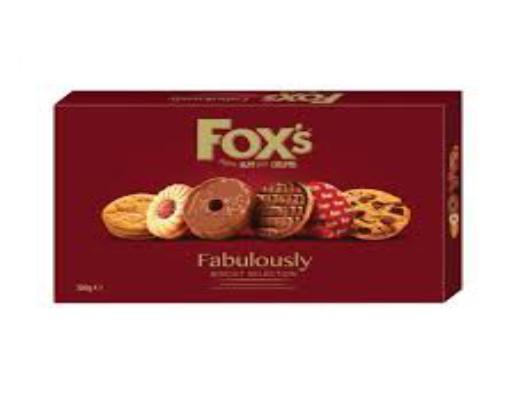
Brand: Fox's Biscuits
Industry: Food